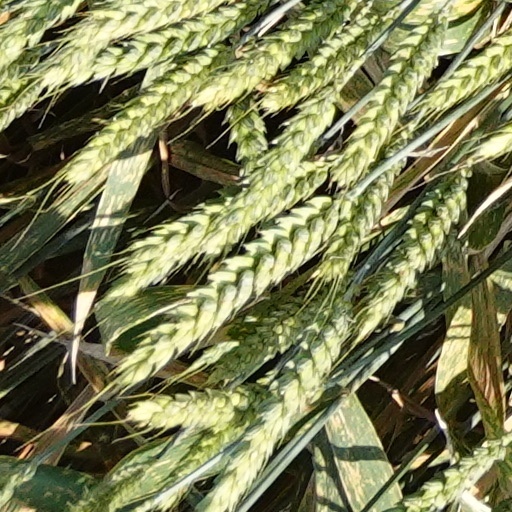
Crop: wheat